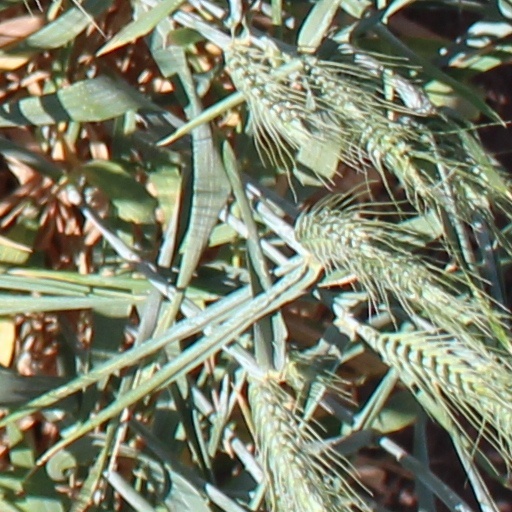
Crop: wheat